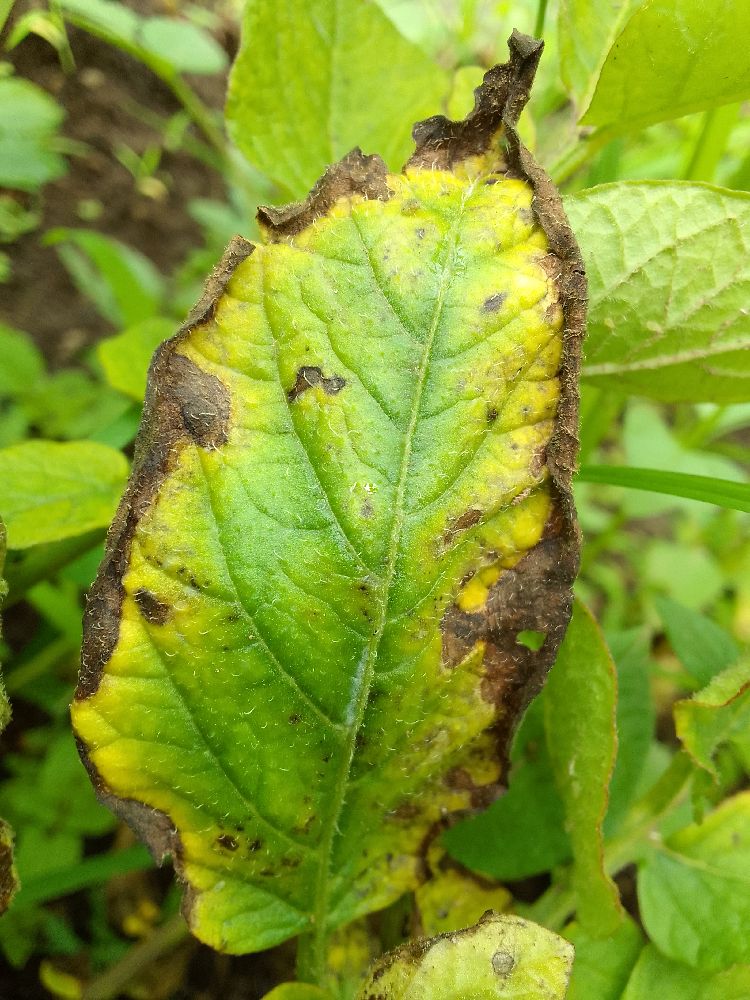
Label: Early blight